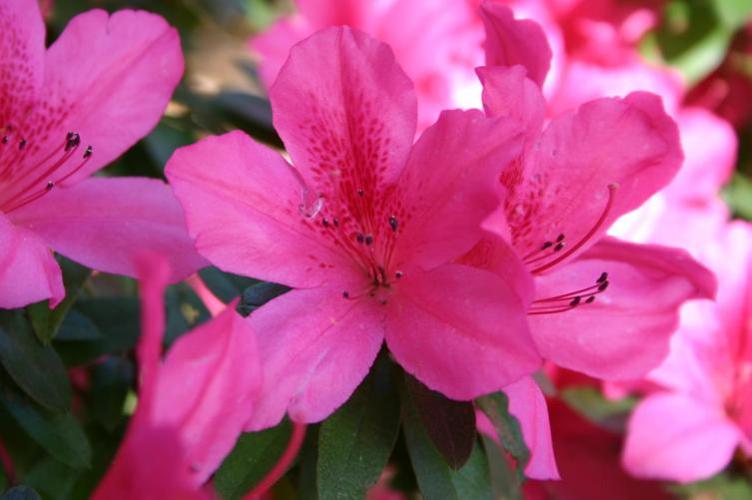
Label: azalea